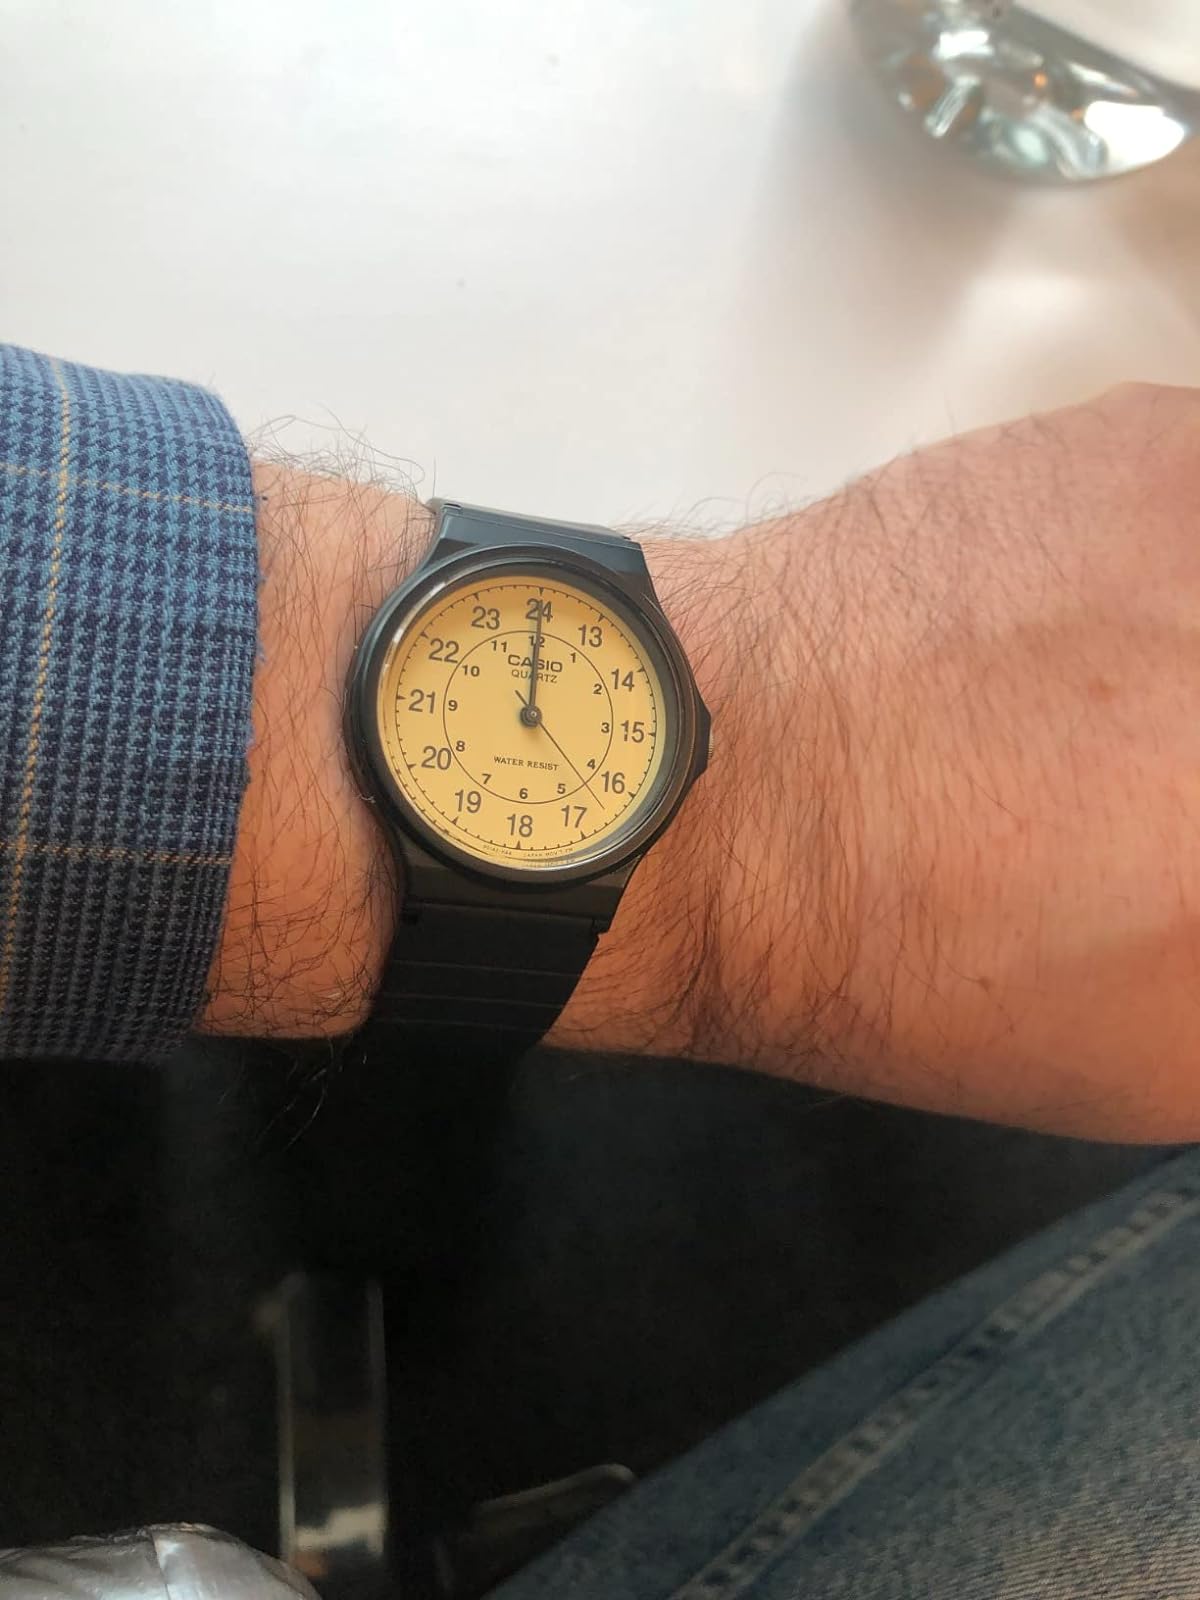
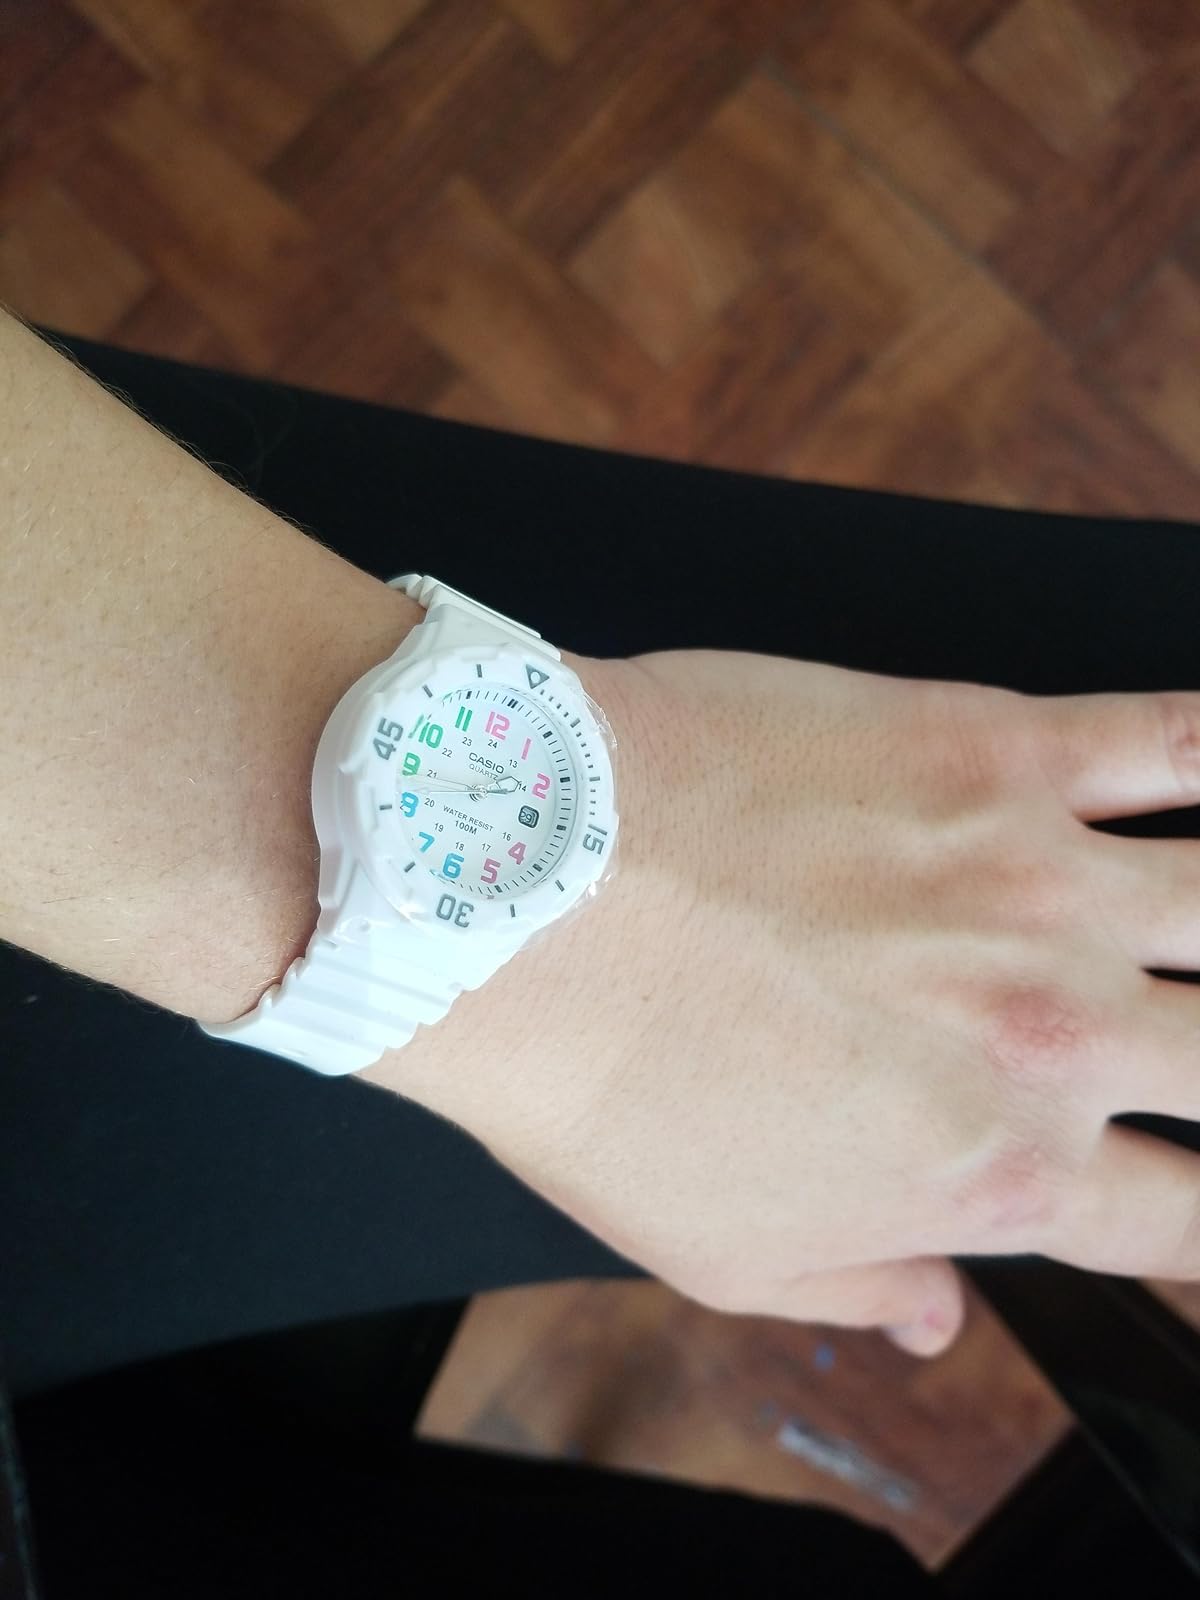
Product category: accessories_watch
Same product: no